South African Class 8F 4-8-0

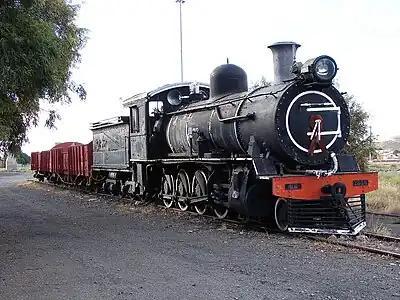
Class 8FW no. 1236 plinthed at De Aar, 27 May 2013

The South African Railways Class 8F 4-8-0 of 1904 was a steam locomotive from the pre-Union era in the Cape of Good Hope.